USS Macon (ZRS-5)

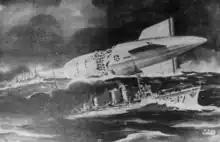
Noel Sickle's "artist's conception" of the wreck, as distributed by the Associated Press

On 12 February 1935, the repair process was still incomplete when, returning to Sunnyvale from fleet maneuvers, "Macon" ran into a storm off Point Sur, California. During the storm, the ship was caught in a wind shear which caused structural failure of the unstrengthened ring (17.5) to which the upper tailfin was attached. The fin failed to the side and was carried away. Pieces of structure punctured the rear gas cells and caused gas leakage. The commander, acting rapidly and on fragmentary information, ordered an immediate and massive discharge of ballast. Control was lost and, tail heavy and with engines running full speed ahead, "Macon" rose past the pressure height of , and kept rising until enough helium was vented to cancel the lift, reaching an altitude of . The last SOS call from Commander Wiley stated "Will abandon ship as soon as we land on the water somewhere 20 miles off of Pt. Sur, probably 10 miles at sea." It took 20 minutes to descend and, settling gently into the sea, "Macon" sank off Monterey Bay.